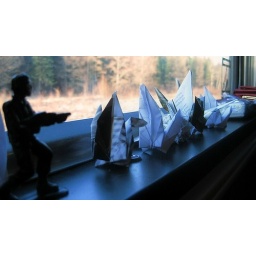
right-handed robert; paper cranes by jessica; train trip; rocky mountains; invasion